California myotis

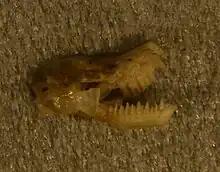
Skull of a California Myotis

Within California, the California myotis inhabits a variety of geographical areas, ranging from coastal environments to the desert. These bats are frequently observed around water sources in the desert, which are frequently close to rocky canyons or sandy flats. In coastal regions, the California myotis favors riparian groves with sycamore, willow, and cottonwood trees. They can also be discovered in open forests and oak groves.